Vinkt

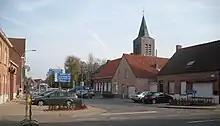
Vinkt (2011)

Vinkt is a village in the Belgian province of East Flanders and is a submunicipality of Deinze. It was an independent municipality until the municipal reorganization of 1977. The village is located on the border with West Flanders, at the intersection of the from Aalter to Deinze and the road from Aarsele to Nevele. The village had 1304 inhabitants in 1981.